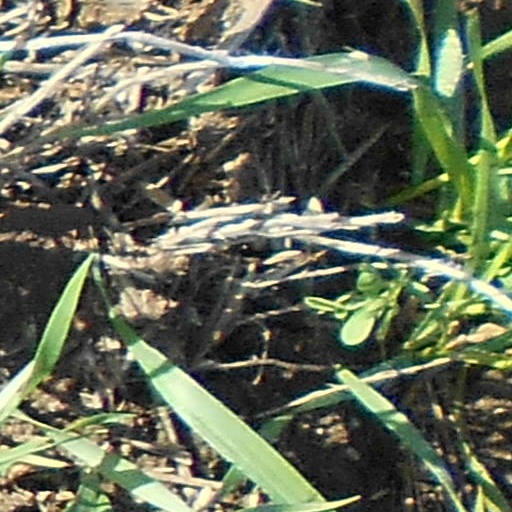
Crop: wheat